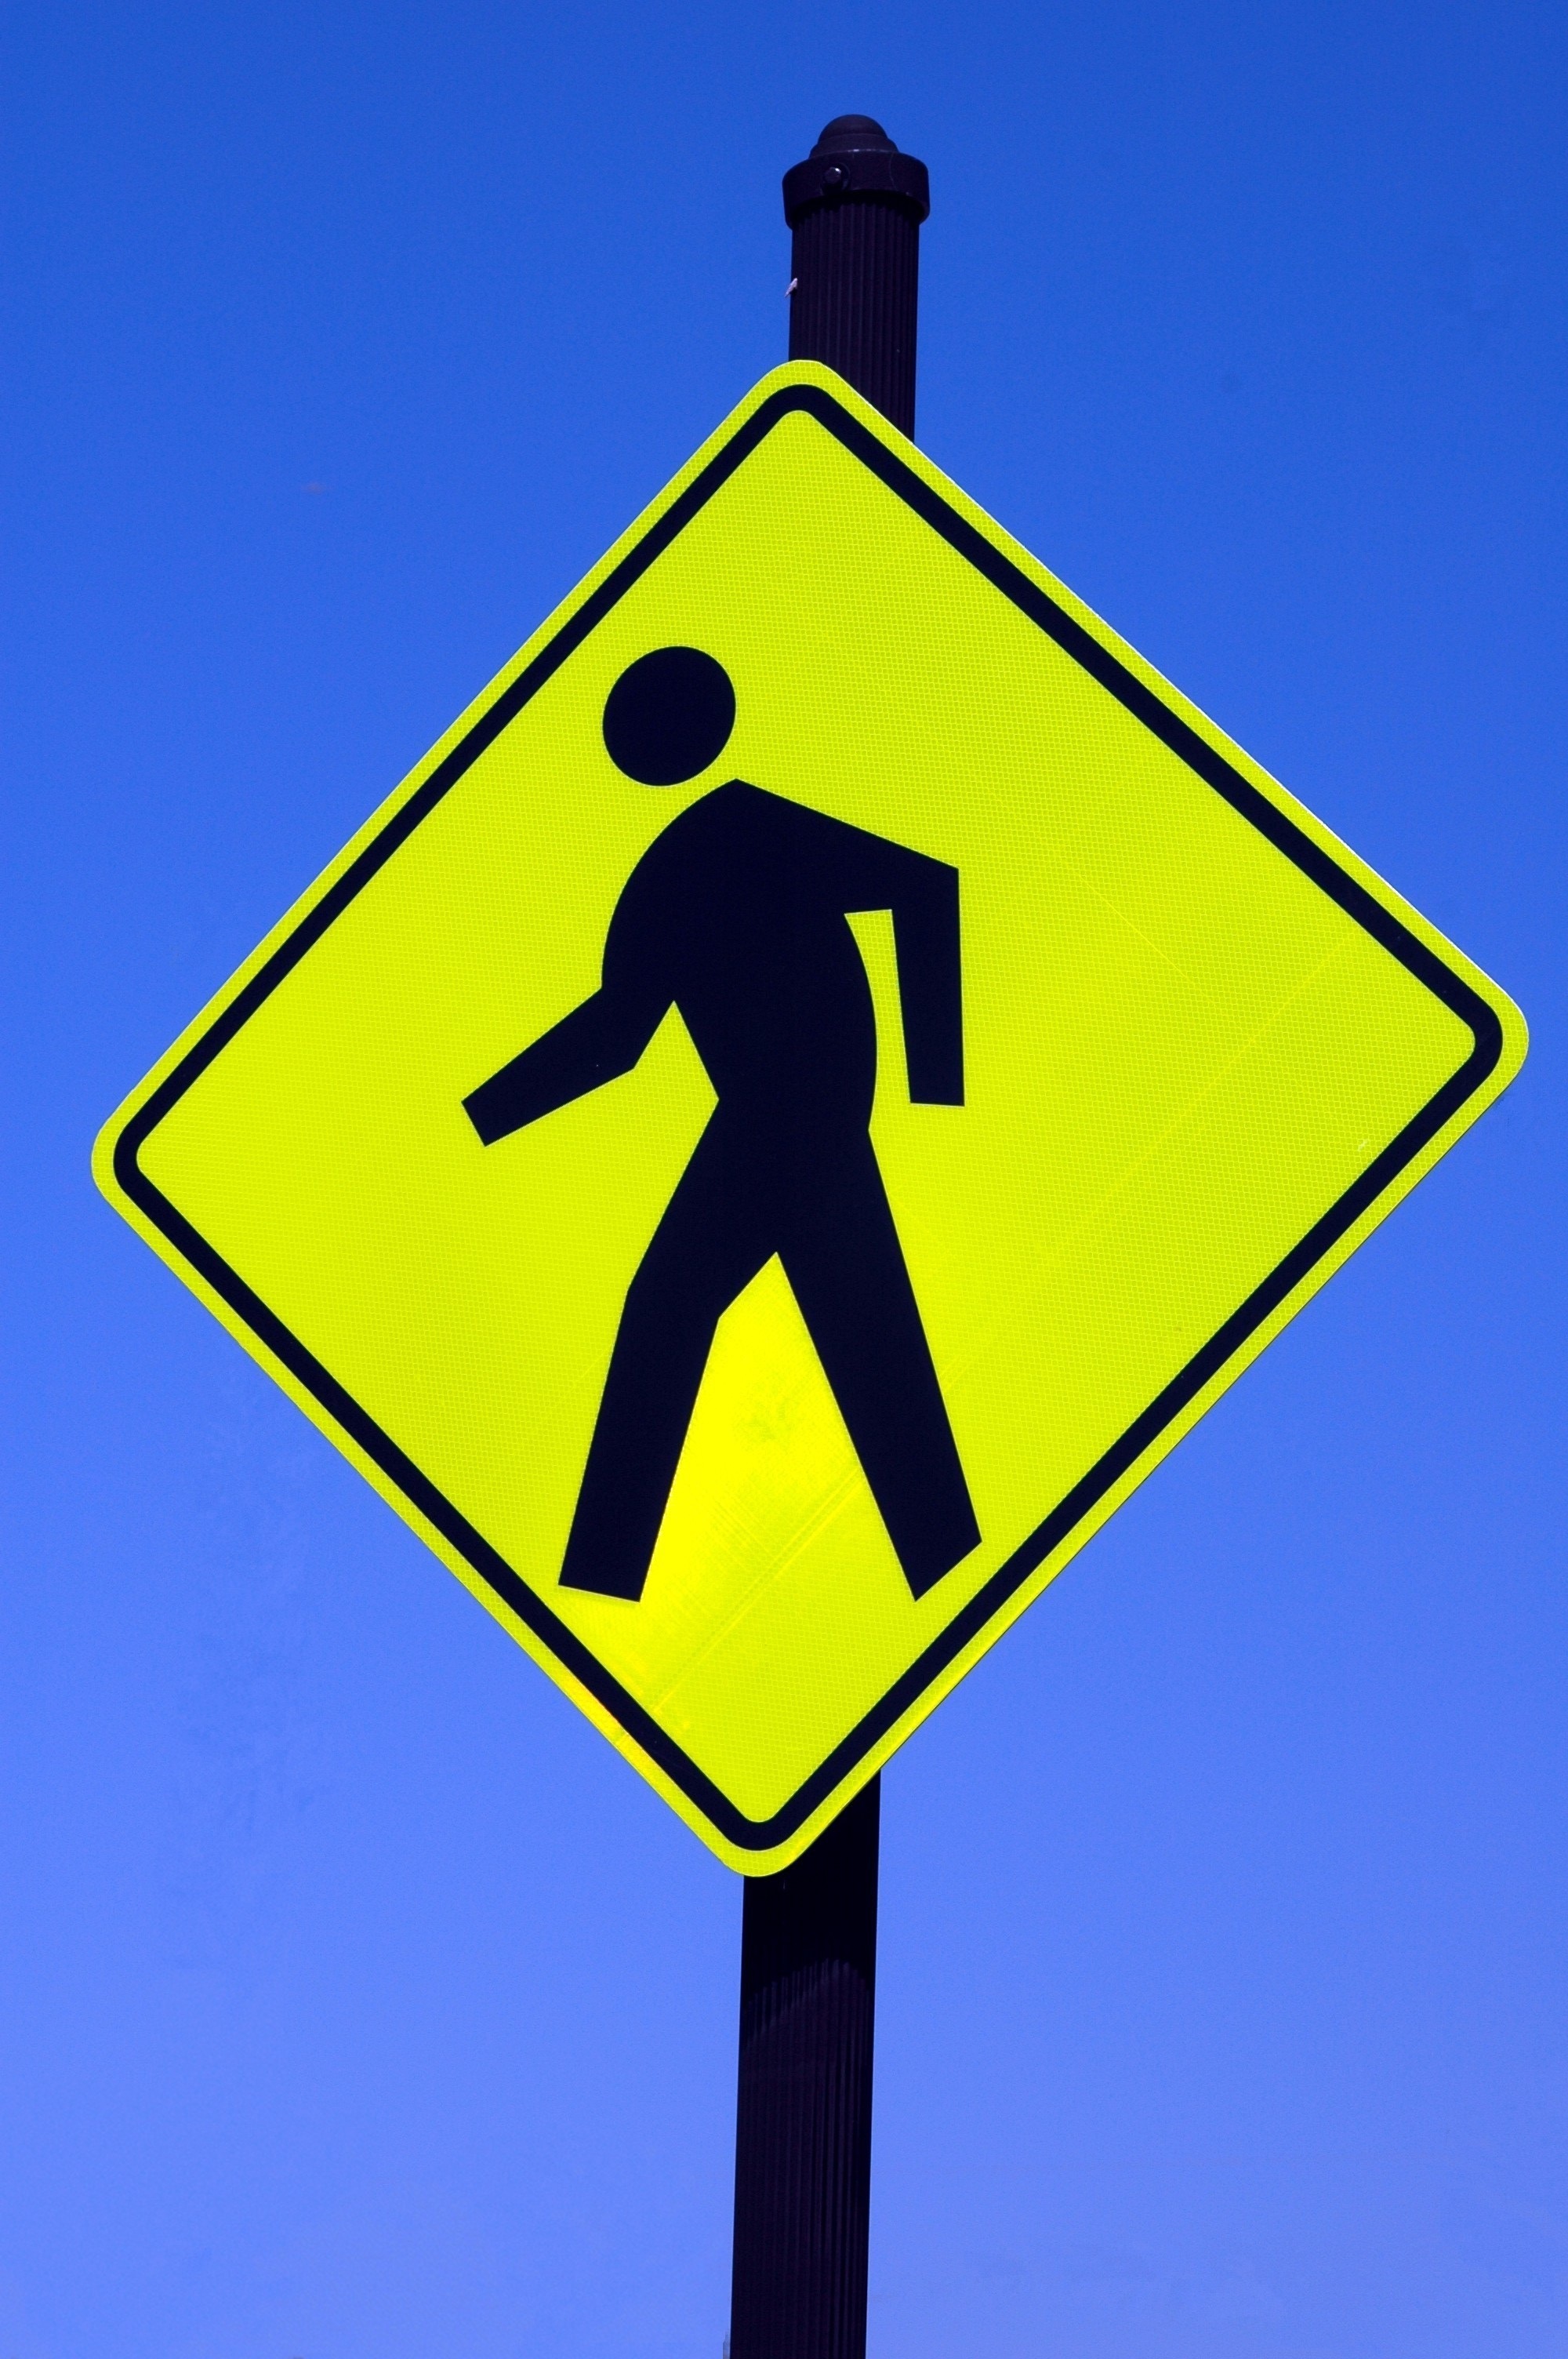
pedestrian, walking, person, people, road, traffic, street, crossing, city, urban, isolated, walkway, walk, transportation, sign, line, symbol, human, street light, street sign, crosswalk, yellow, signage, font, background, illustration, danger, safety, way, stop, caution, warning, icon, information, attention, traffic sign, pedestrian sign